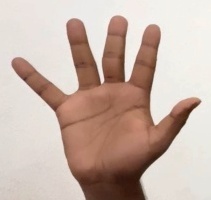
ASL sign: 5